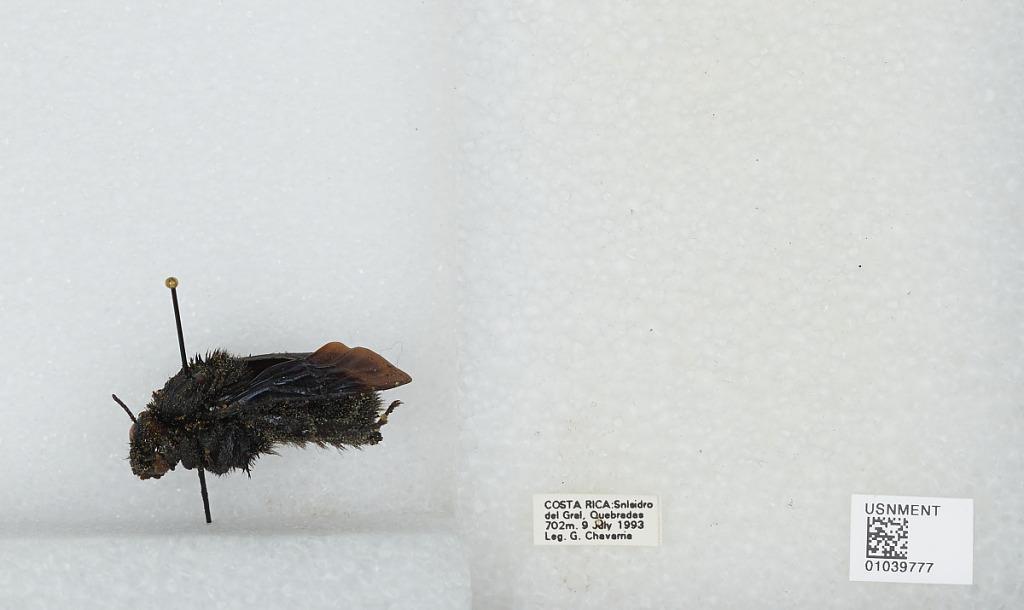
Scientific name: Bombus (Megabombus) pullatus Franklin
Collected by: G. Chavarria
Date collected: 1993-7-9
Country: Costa Rica
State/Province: San Josè
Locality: Quebradas, San Isidro del General